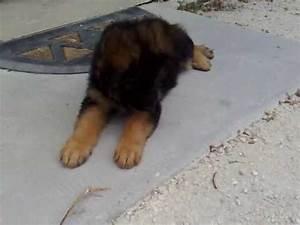
dog